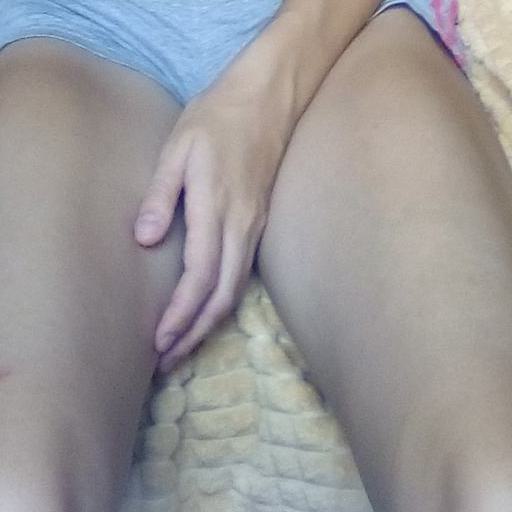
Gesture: no_gesture